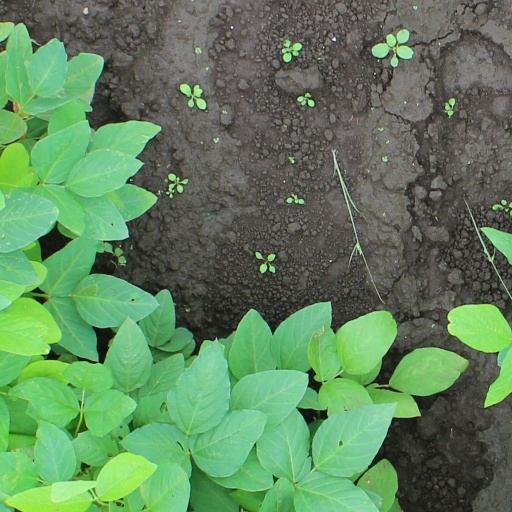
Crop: soybean